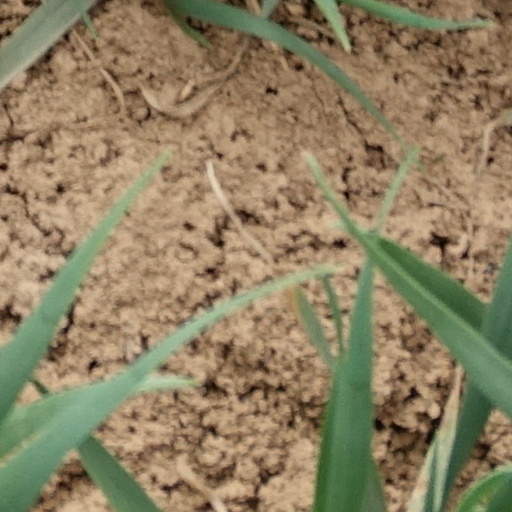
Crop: wheat